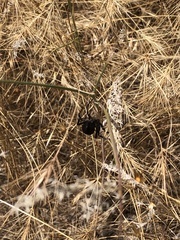
Species: Lactrodectus_hesperus